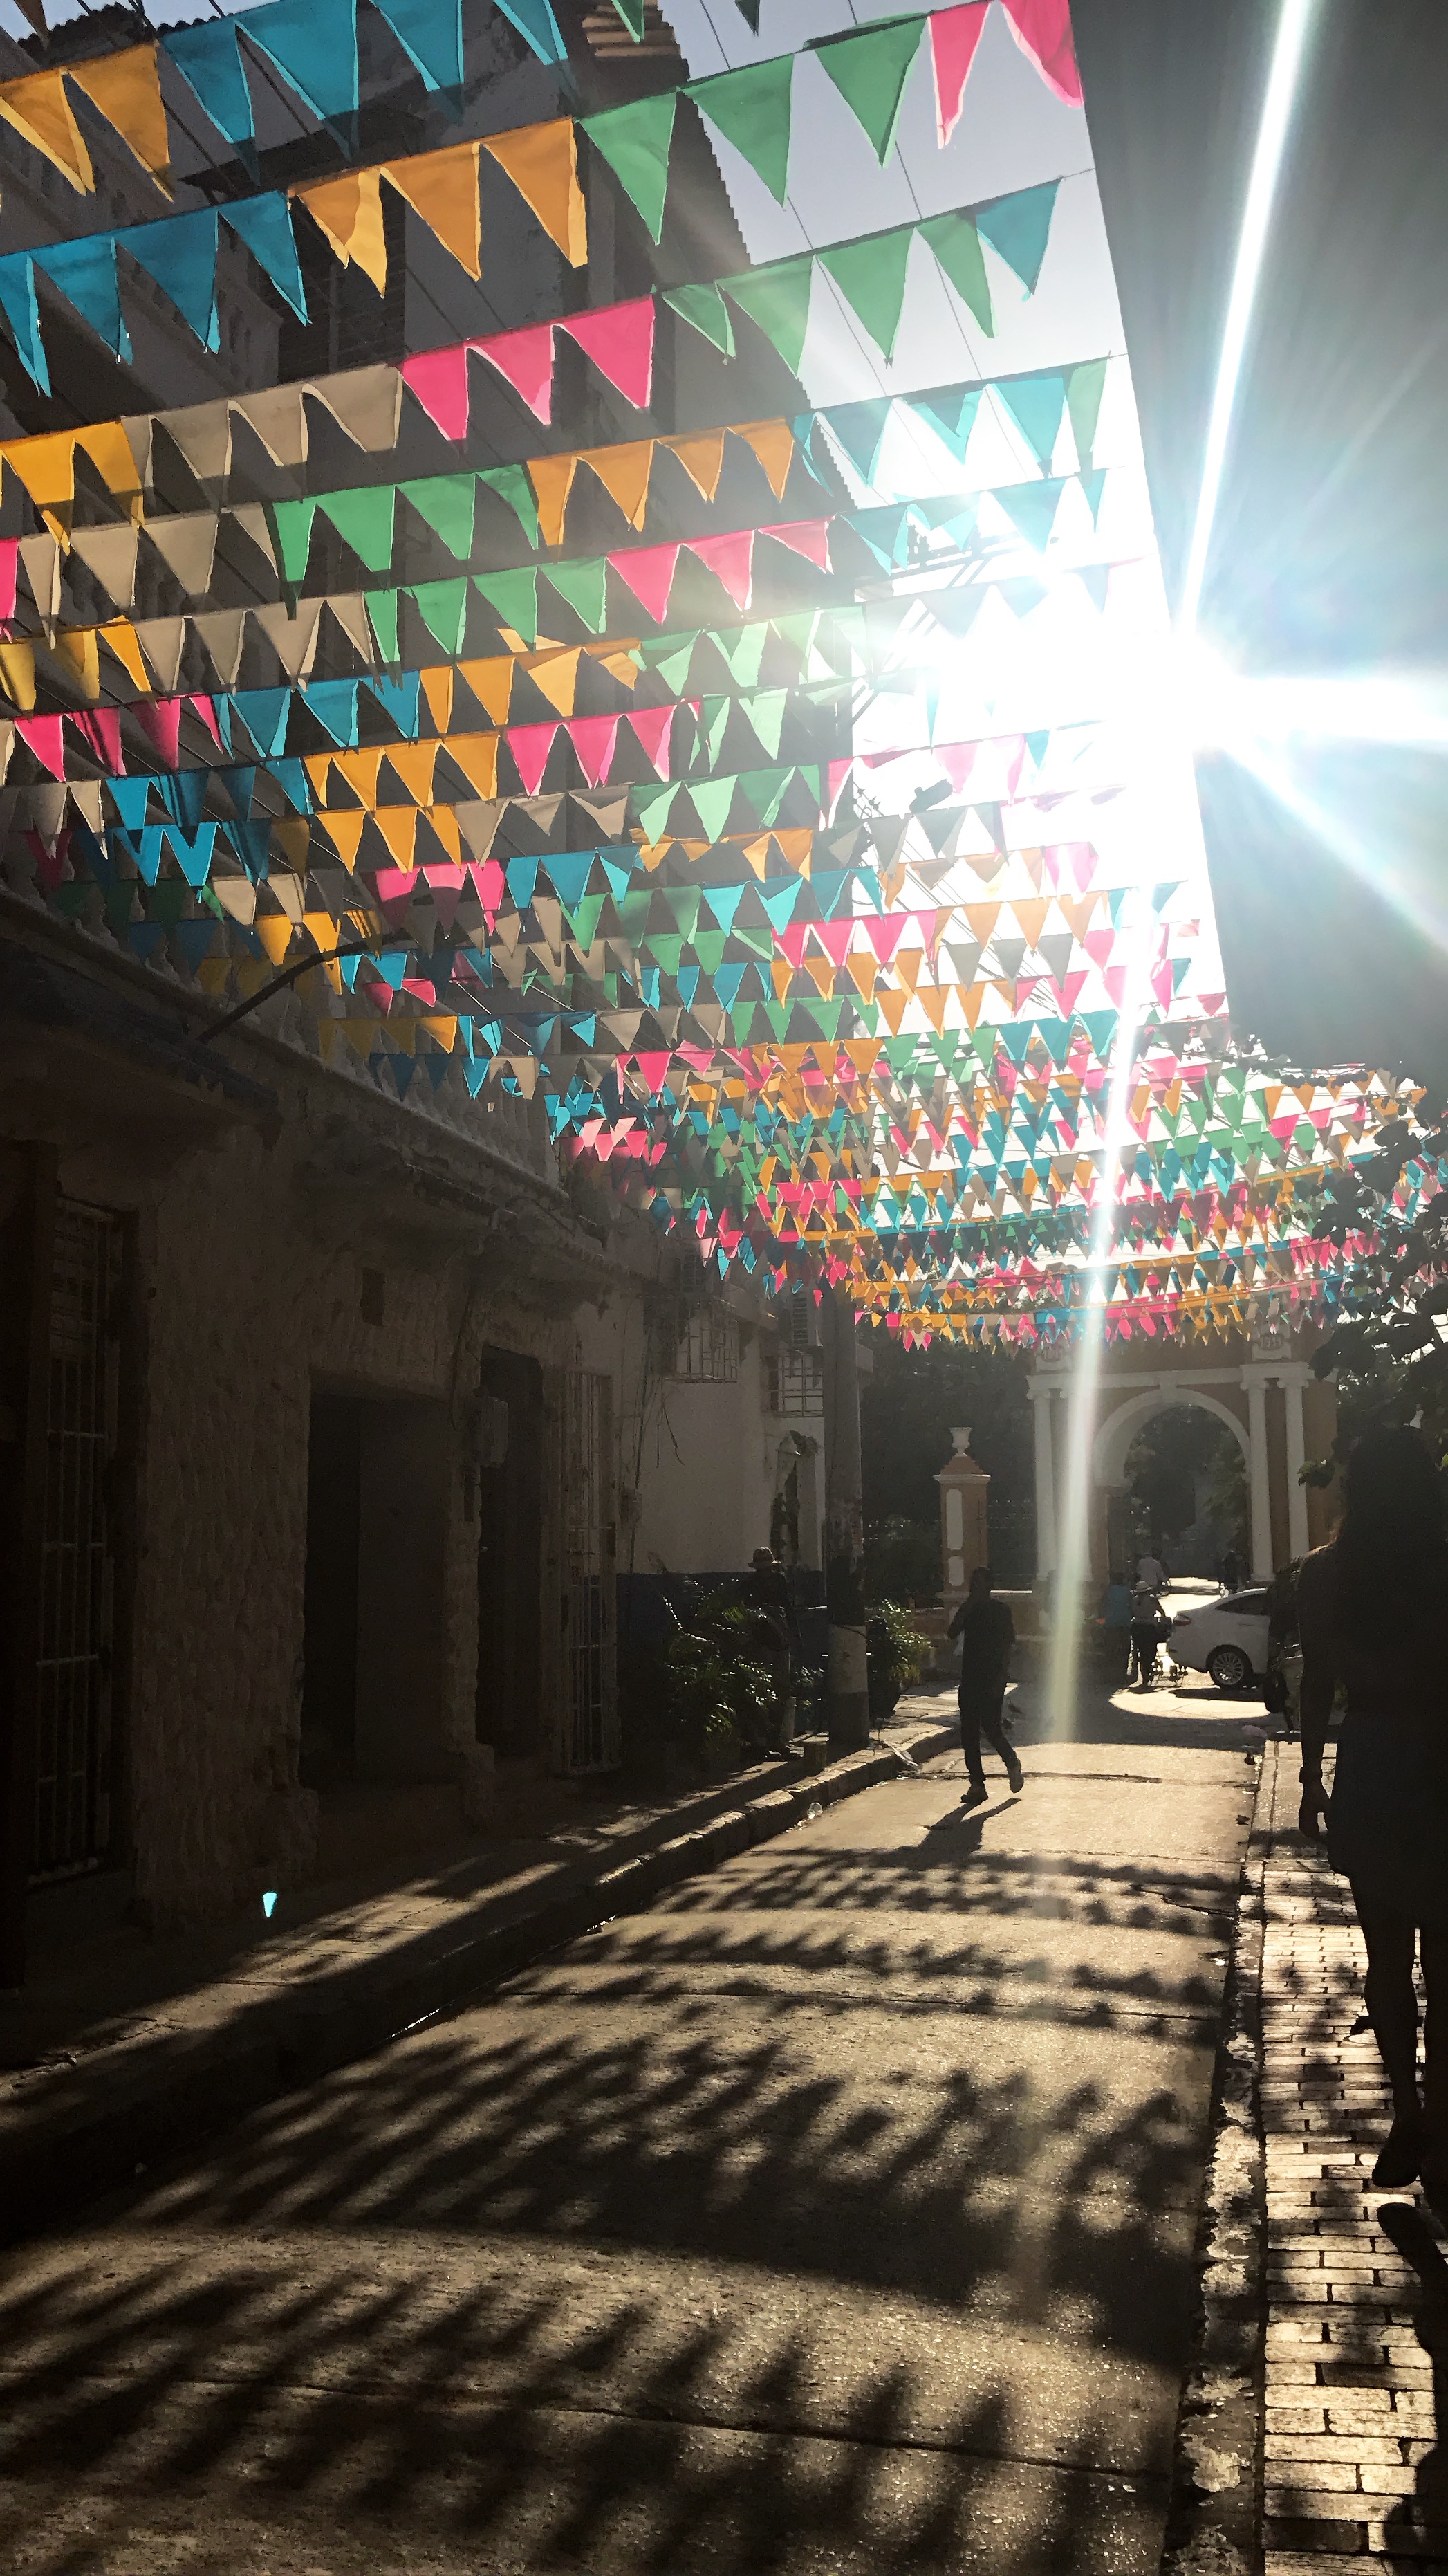
colombian, street, light, architecture, sky, shadow, night, building, art, ceiling